Liberalism in Turkey

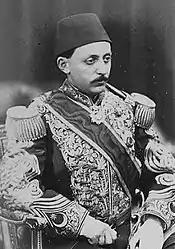
Murad V, 33rd Ottoman Sultan (Emperor)

On 30 May 1876, Murad V became the Sultan when his uncle Sultan Abdülaziz was deposed. He was highly influenced by French culture and was a liberal. He reigned for 93 days before being deposed on the grounds that he was supposedly mentally ill on 31 August 1876; however, his opponents may simply have used that as a pretext to stop his implementation of democratic reforms under a constitution.